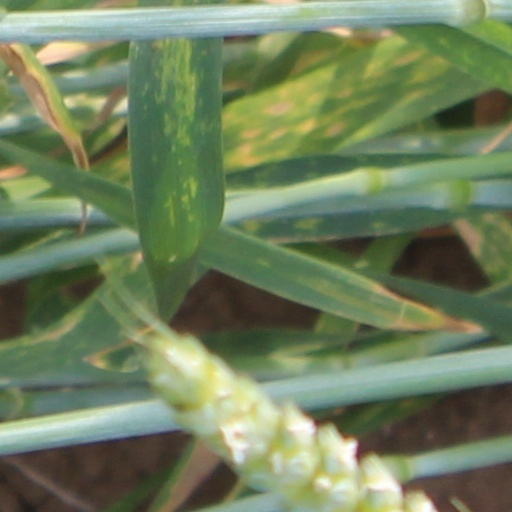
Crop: wheat